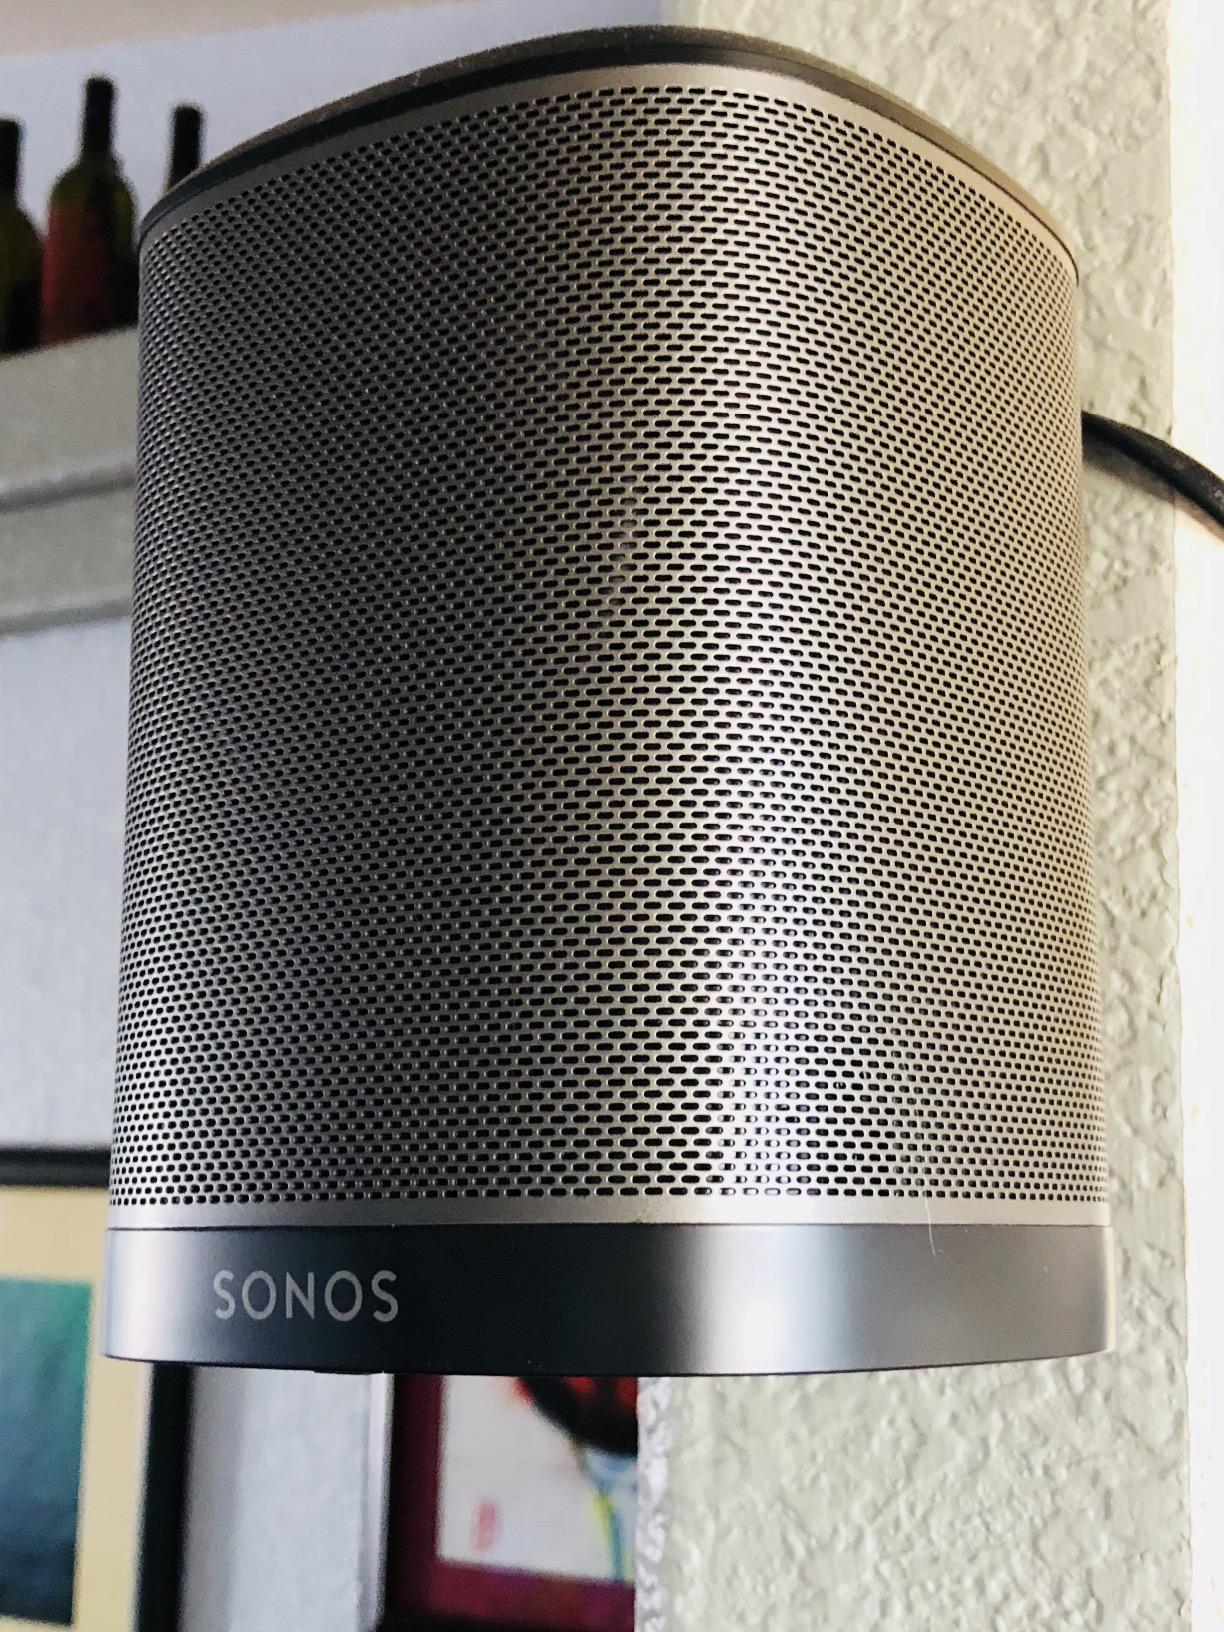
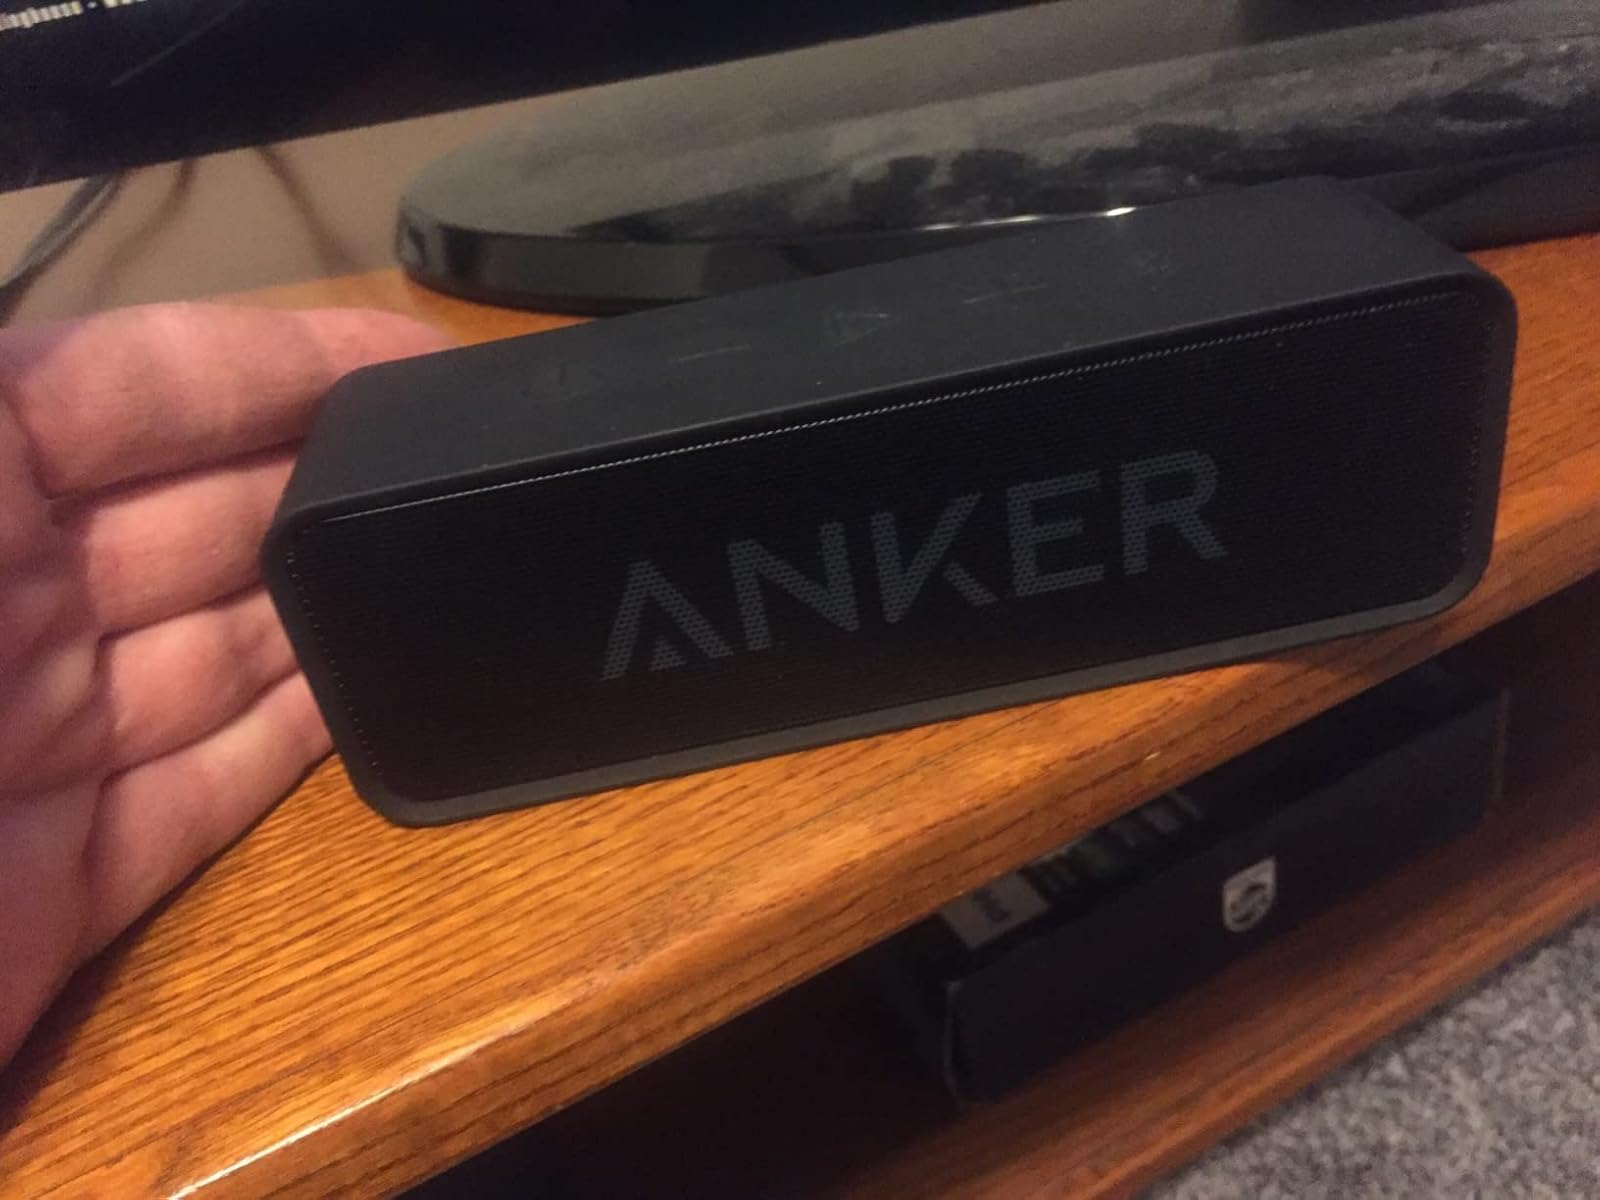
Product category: speaker
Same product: no